Period underwear

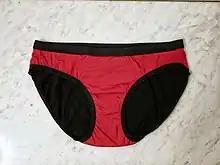
Red and black period panties

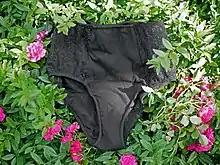
Black period panties

Period underwear (also known as menstrual underwear or period panties) are absorbent garments designed to be worn during menstruation, as a backup to or replacement for other menstrual products. Period underwear is designed like conventional underwear but it is made up of highly absorbent fabrics to soak up menstrual blood. Most commercially manufactured period underwear makes use of microfiber polyester fabric. It is recommended that period underwear should be changed at least once every 8-12 hours to ensure optimal hygiene and comfort.